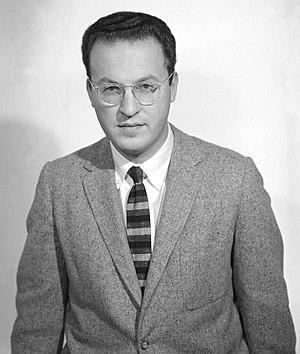
Janvier